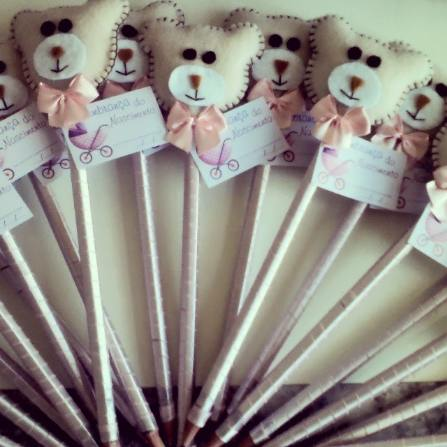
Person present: No